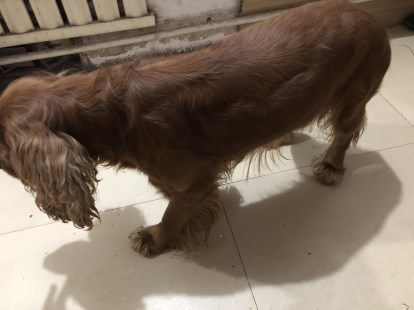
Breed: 286-n000111-cocker_spaniel